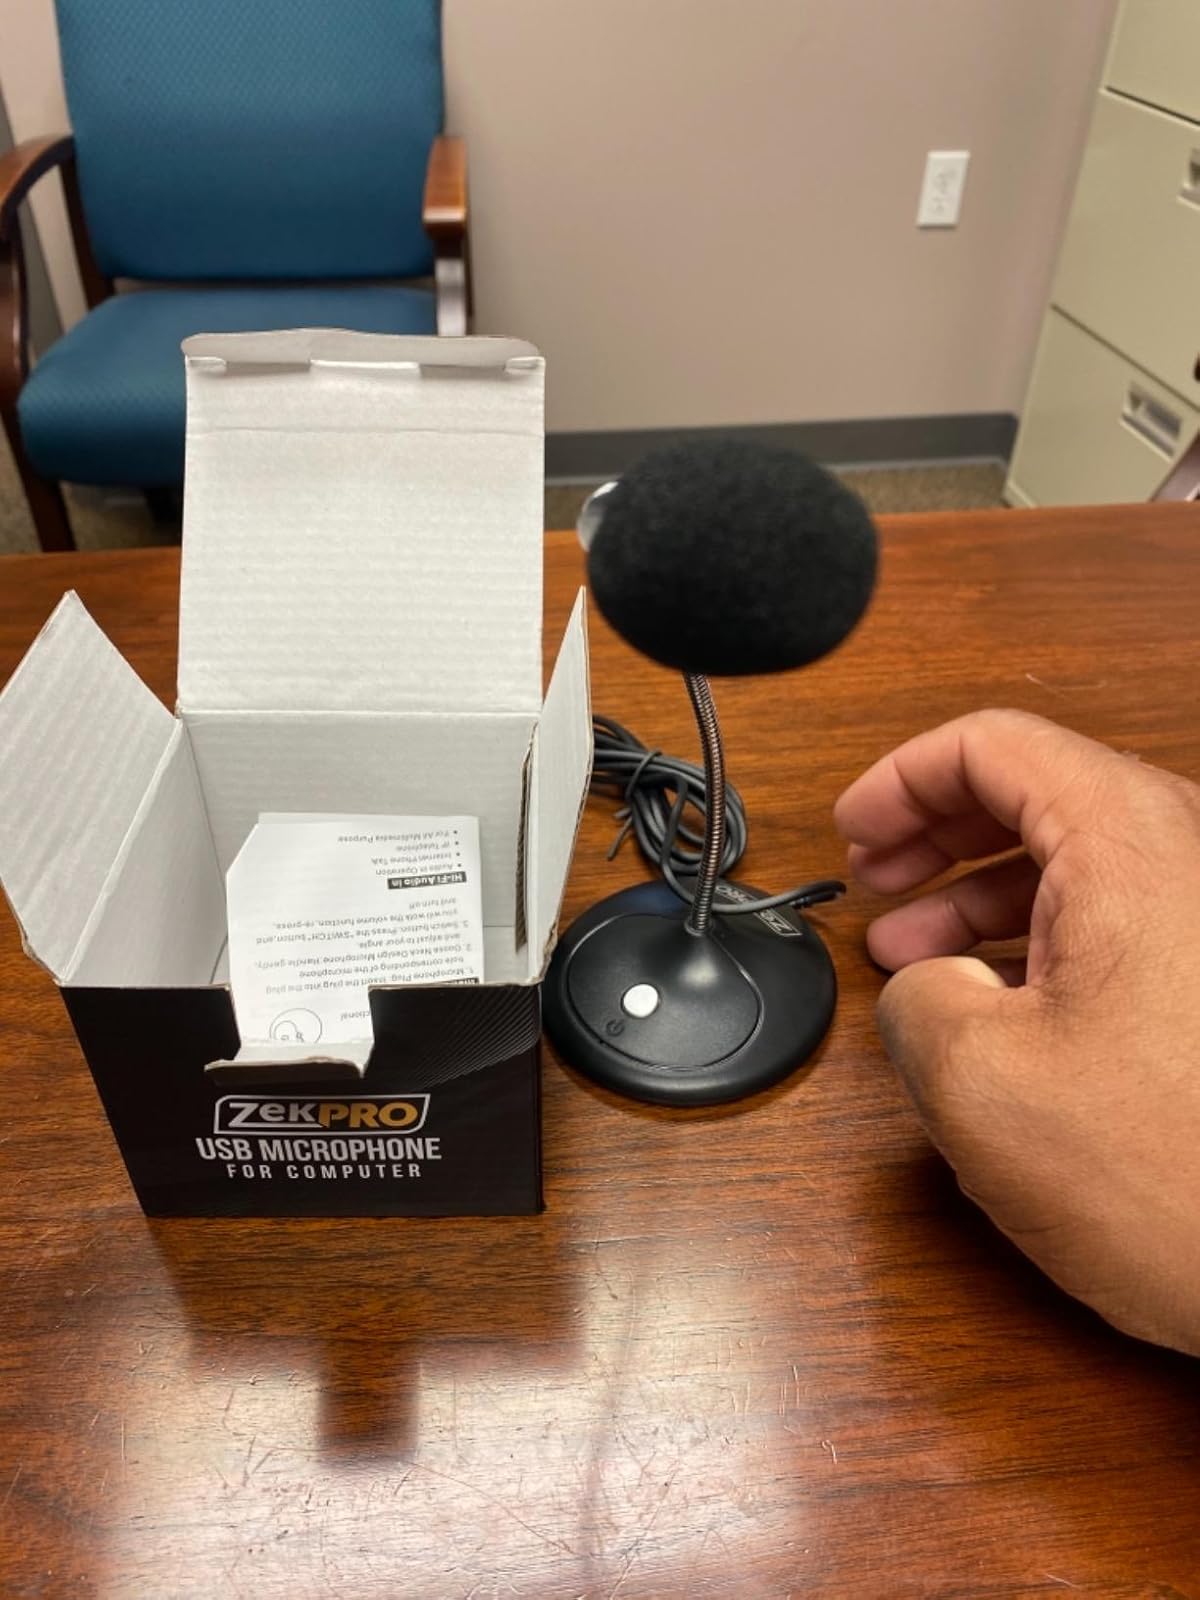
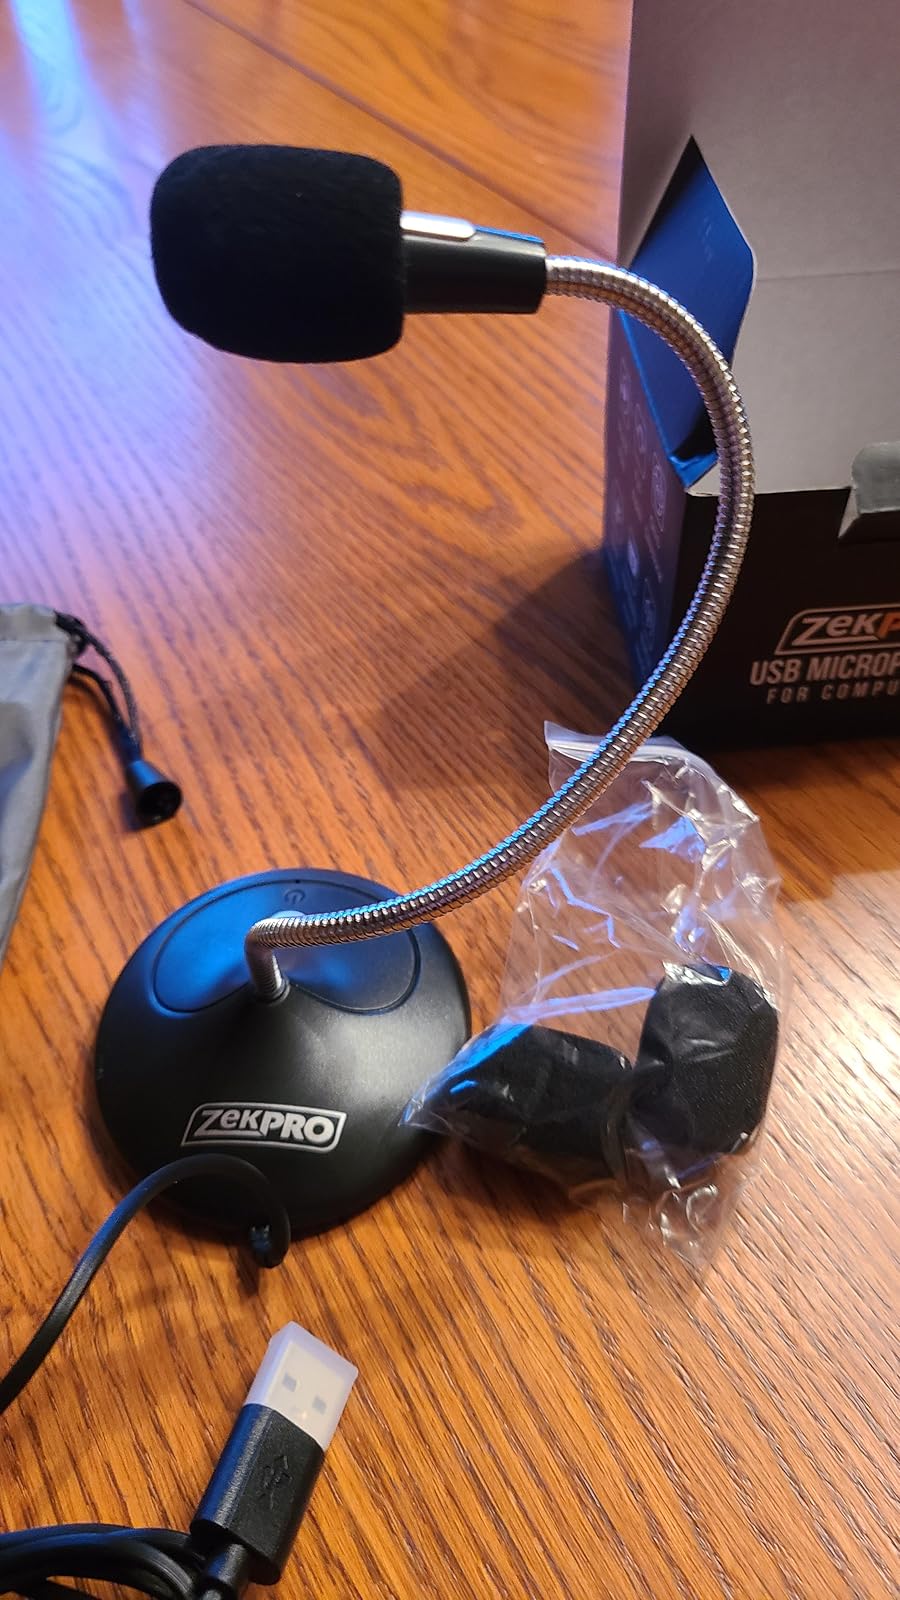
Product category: microphone
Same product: yes